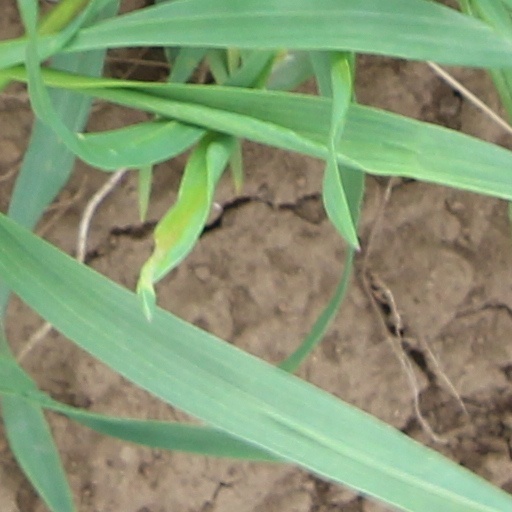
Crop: wheat